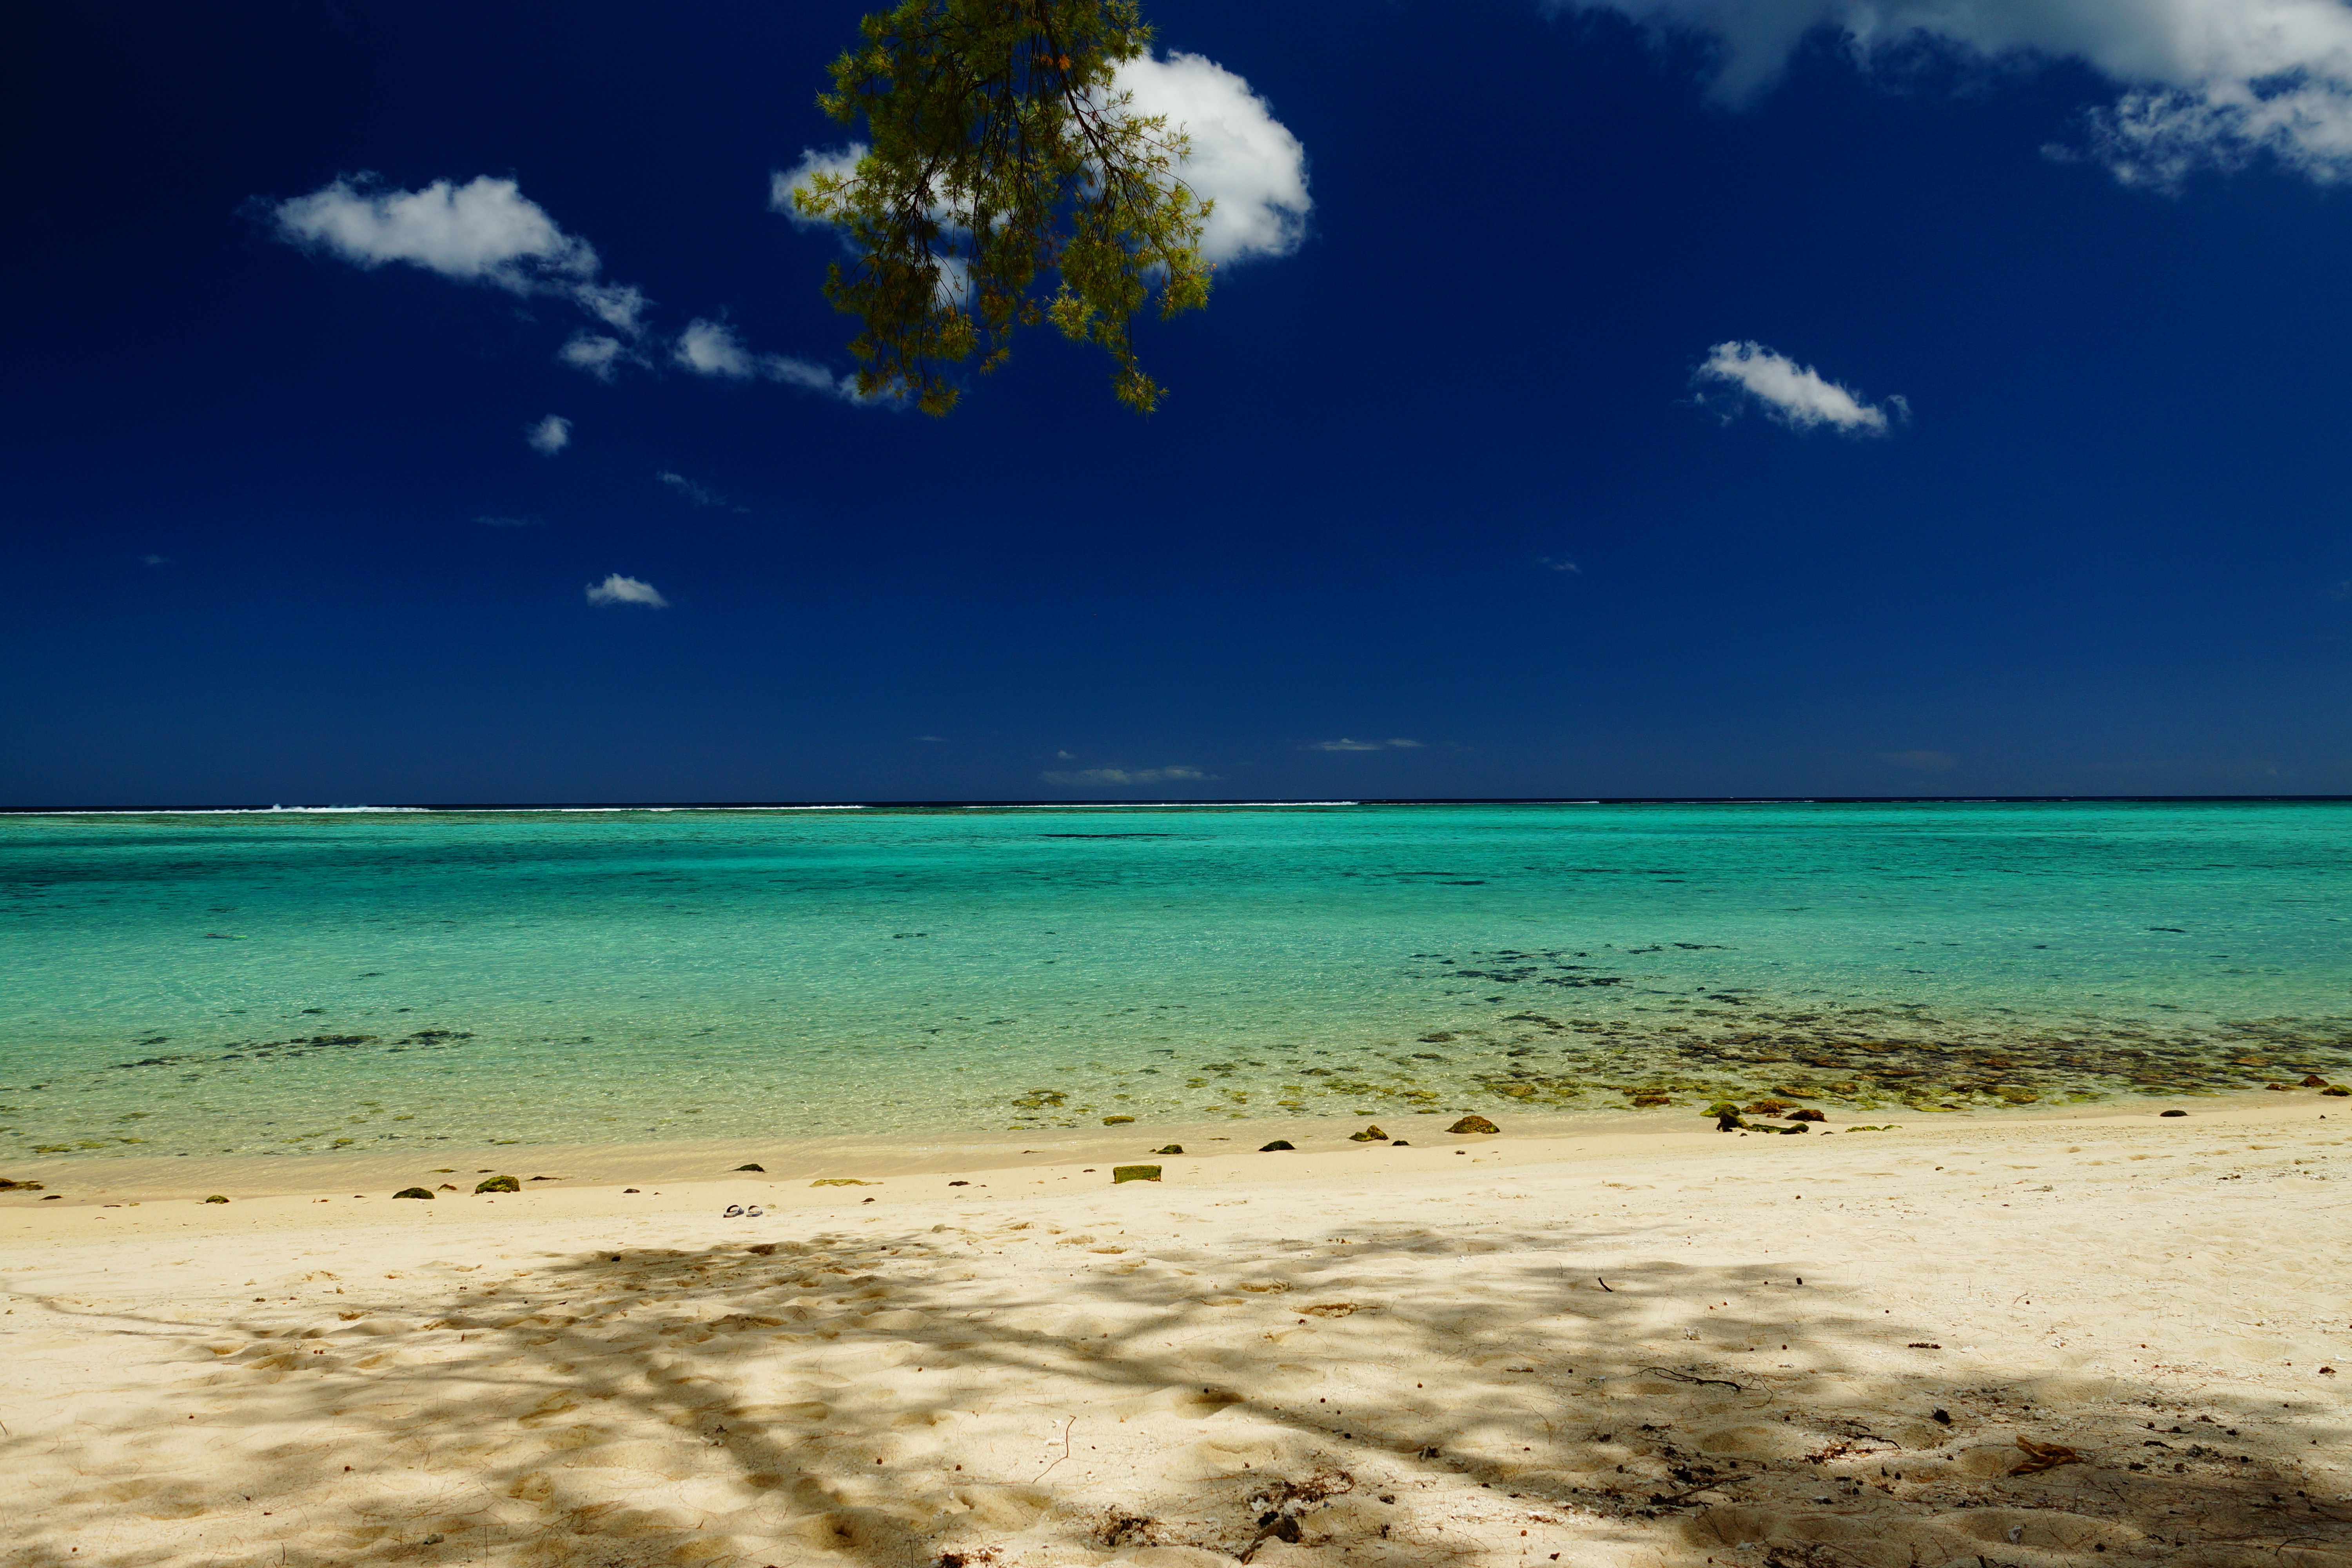
beach, landscape, sea, coast, tree, water, nature, sand, ocean, horizon, cloud, sky, sunlight, shore, wave, view, summer, holiday, lagoon, bay, island, blue, body of water, holidays, caribbean, the sun, sandy beach, tropics, indian ocean, the coast, mauritius, lazur, wind wave, arecales